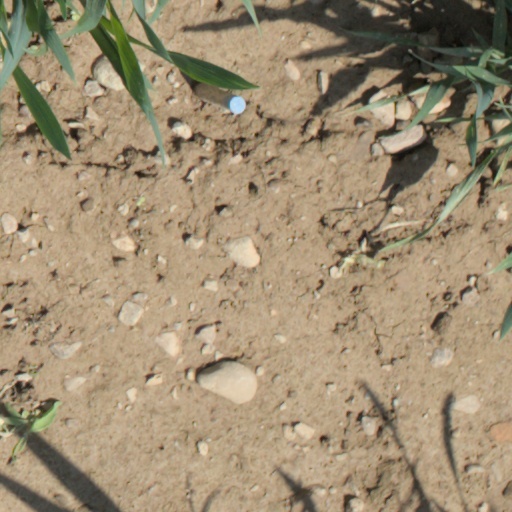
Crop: wheat